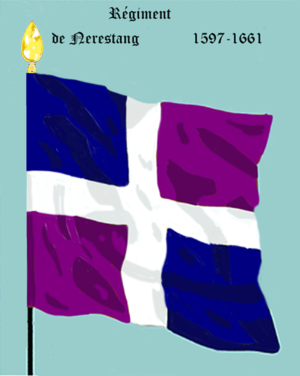
La Maison de Nerestang, originaire d'Auvergne, du Velay, a produit plusieurs grands hommes. C'est une maison éteinte dont la noblesse remontait au XIᵉ siècle.
Le régiment de Bourbonnais, également appelé régiment de Bourbonnois, est un régiment d’infanterie du Royaume de France créé en 1597.
La guerre franco-savoyarde de 1600-1601 est un conflit qui oppose, en 1600, le duché de Savoie de Charles-Emmanuel et la France d'Henri IV et qui se termine en 1601 par le traité de Lyon favorable à la France.